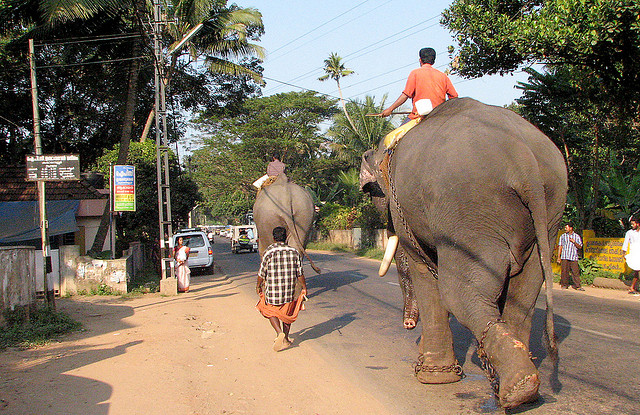
user: Given an image and a question. Answer the question in a short answer. Question: How tall do these animals typically grow to be? Short Answer:
assistant: 11 feet